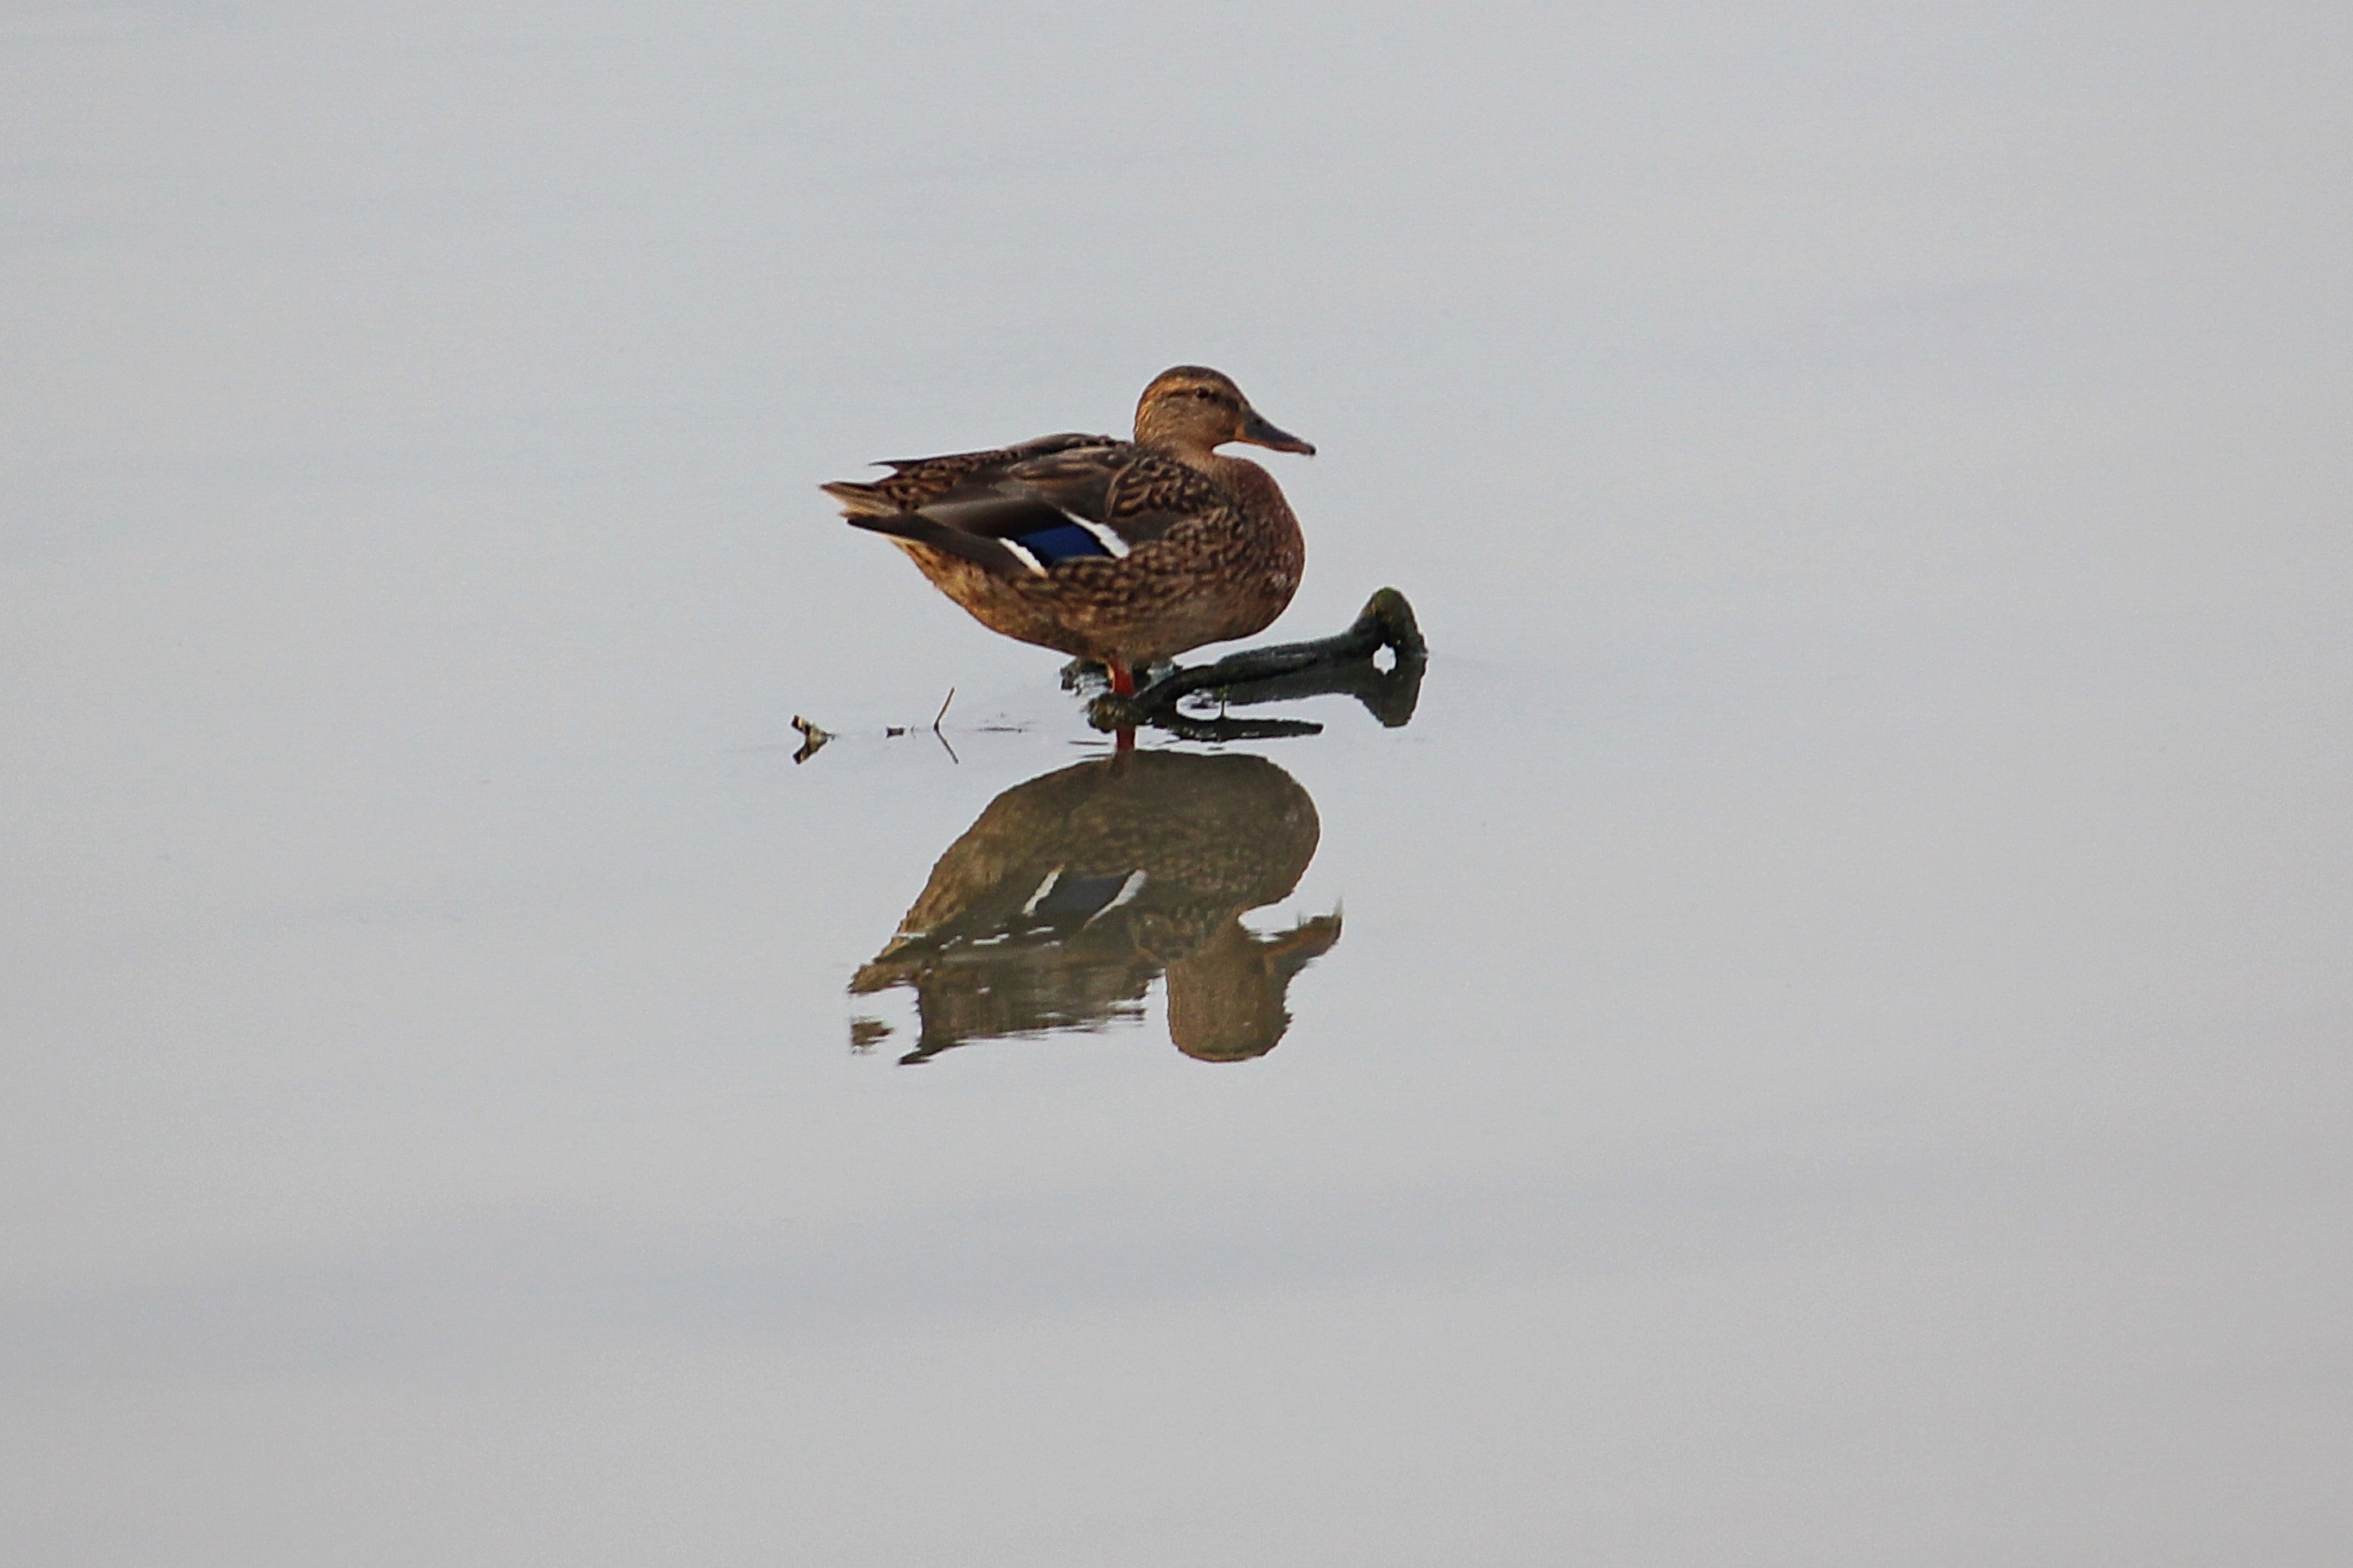
water, bird, wing, lake, animal, pond, wildlife, reflection, feather, fauna, outdoors, duck, vertebrate, waterfowl, water bird, mallard, perching bird, ducks geese and swans